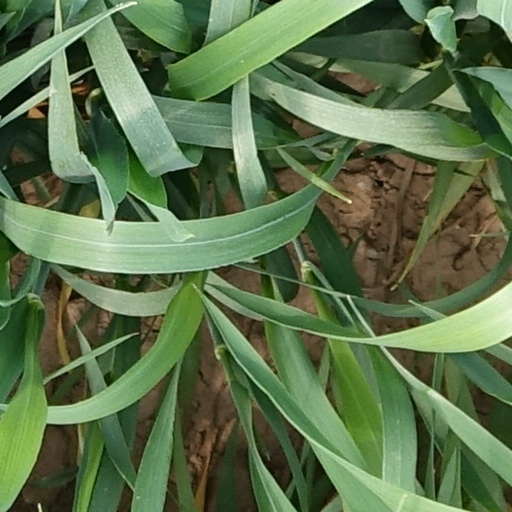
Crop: wheat